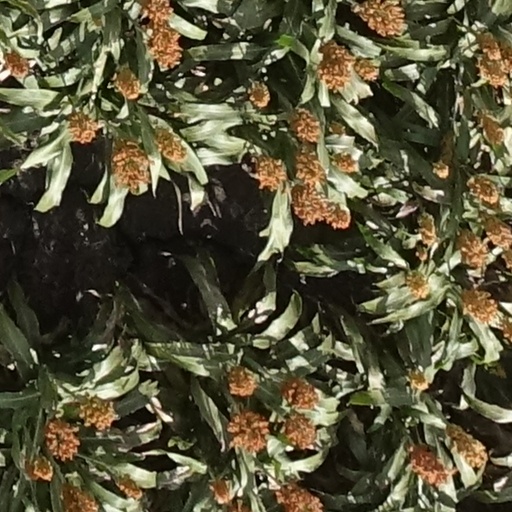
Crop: sorghum